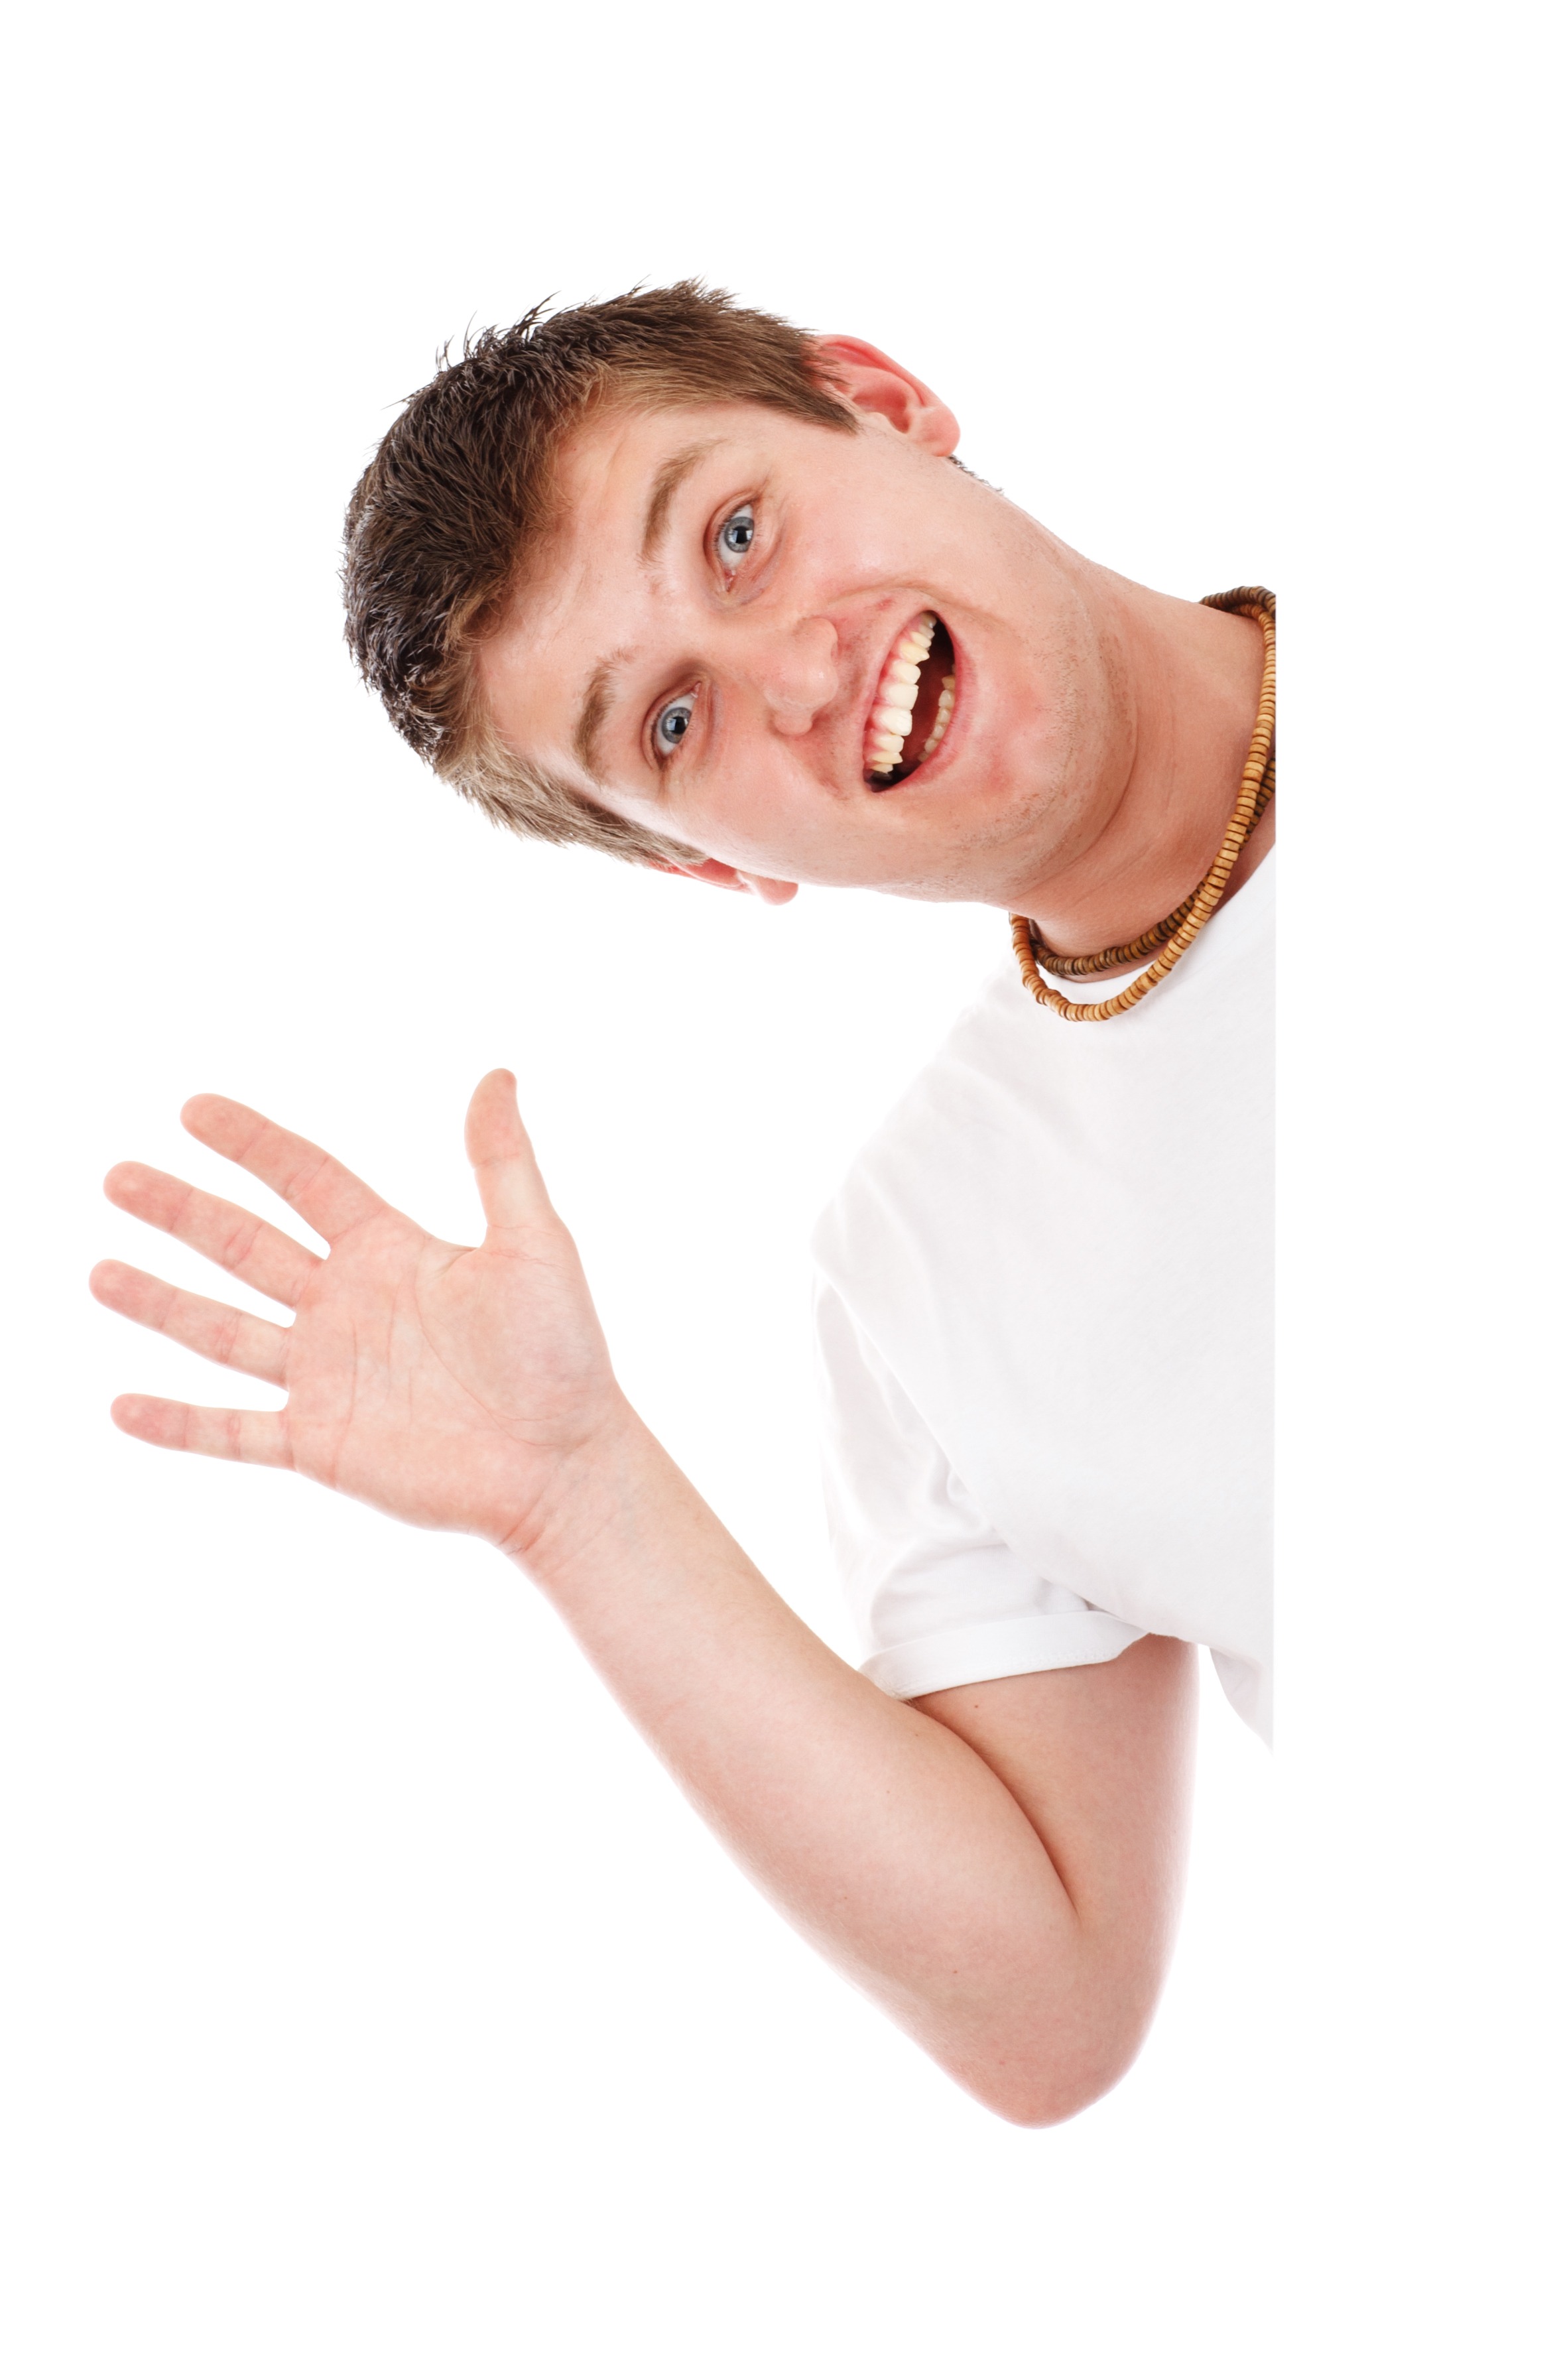
hand, man, person, people, board, white, isolated, male, young, finger, space, empty, paper, arm, mouth, card, blank, face, nose, background, display, advertisement, head, message, poster, thumb, billboard, advert, sense